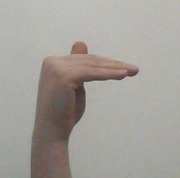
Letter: khaa